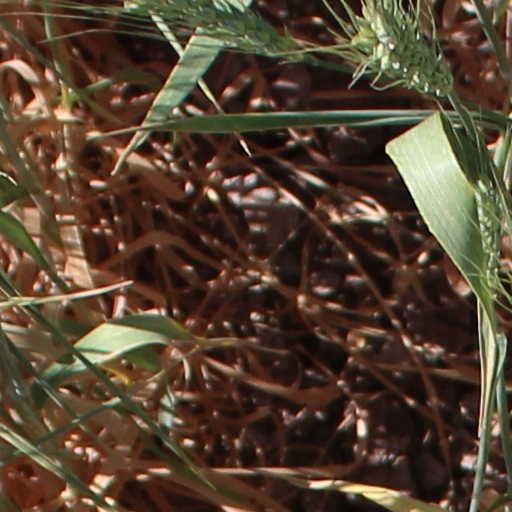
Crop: wheat